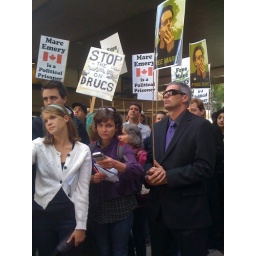
Assembled advocates hold signs and dress in black